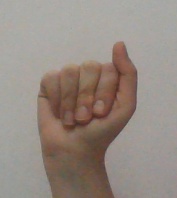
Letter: saad